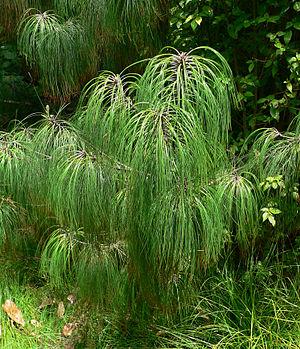
Pinus pseudostrobus est une espèce de conifères de la famille des Pinaceae.